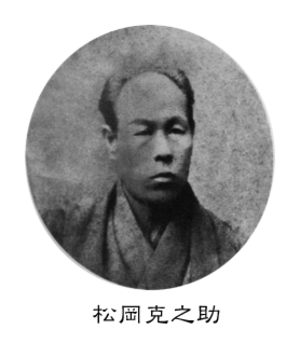
Le Shindō Yōshin-ryū fut fondé en 1864 par Katsunosuke Matsuoka, un samourai du clan Kuroda. Katsunosuke Matsuoka avait appris plusieurs arts martiaux dont le Totsuka ha Yoshin Koryu, le Tenjin Shin'yō-ryū, le Hokushin Ittō-ryū et le Kashima Shinden Jikishinkage-ryū.
Katsunosuke Matsuoka a été l'un des samouraïs les plus accomplis de l'ère Tokugawa. Il est le fondateur de l'école traditionnelle japonaise, Shindō Yōshin-ryū.